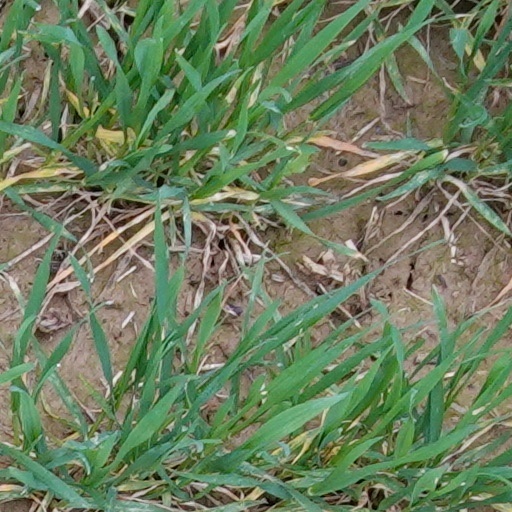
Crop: wheat